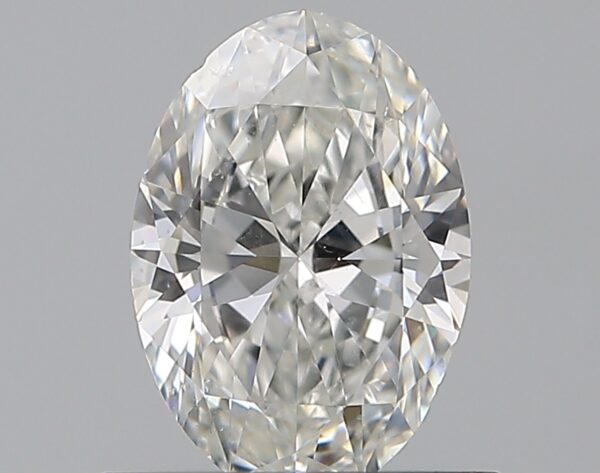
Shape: oval
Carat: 0.7
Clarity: SI2
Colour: H
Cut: EX
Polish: EX
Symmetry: VG
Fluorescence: N
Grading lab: GIA
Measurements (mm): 7.21 x 5.01 x 3